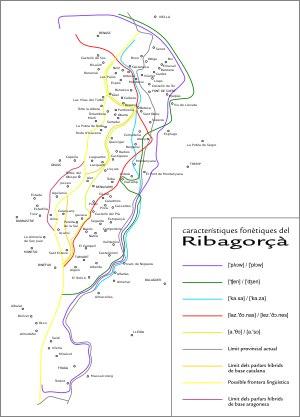
Un dialecte de transition ou parler de transition est un dialecte qui est parlé dans une zone intermédiaire entre deux variétés langagières apparentées et qui se caractérise par la présence de traits particuliers issus de chacune de celles-ci. La présence d'un dialecte de transition se traduit par une confluence d'isoglosses : plus le faisceau d'isoglosses est dense, plus le dialecte de transition tend à être différencié. En l'absence d'un faisceau clairement identifié, on parle plus volontiers de zone ou d'aire de transition.